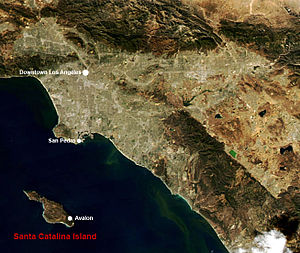
Åbent vand-svømning / Berømte åbent vand-svømninger / San Pedro-kanalen
Santa Catalina island og San Pedro-kanalen
Åbent vand-svømning, åbentvandssvømning eller havsvømning er svømning, der foregår i åbent vand. Med andre ord foregår det ikke i et bassin, men i havet, søer, floder, åer og lignende. Åbent vand-svømning foregår over hele verden, hvor vandet er rent nok til at der kan svømmes i det. I koldt vand benyttes ofte våddragt for at undgå hypotermi. Dette er dog ikke tilladt i følge FINAs regler om svømning i åbent vand. Så ved mesterskaber og lignende må der derfor kun bruges almindeligt svømmetøj, som ikke er isolerende. Ved svømmearrangementer i åbent vand er distancerne oftest længere end ved konkurrencer i bassin. Det er almindeligt at se distancer på 1–10 km. Det er også populært at svømme på en bestemt geografisk lokalitet; det mest kendte eksempel er nok den ca. 34 km lange tur over Den Engelske Kanal.